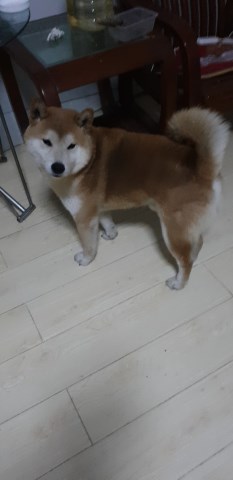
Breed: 1043-n000001-Shiba_Dog